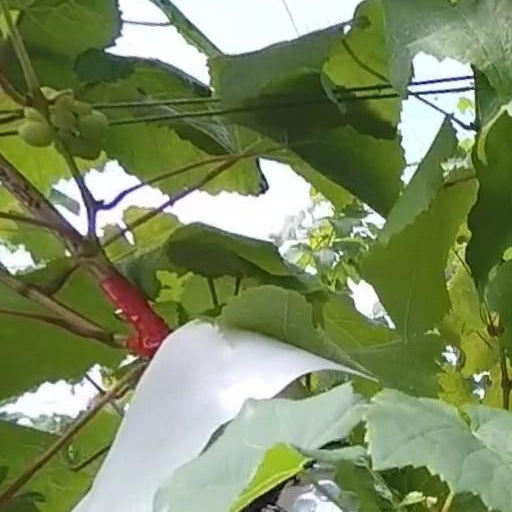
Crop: grape